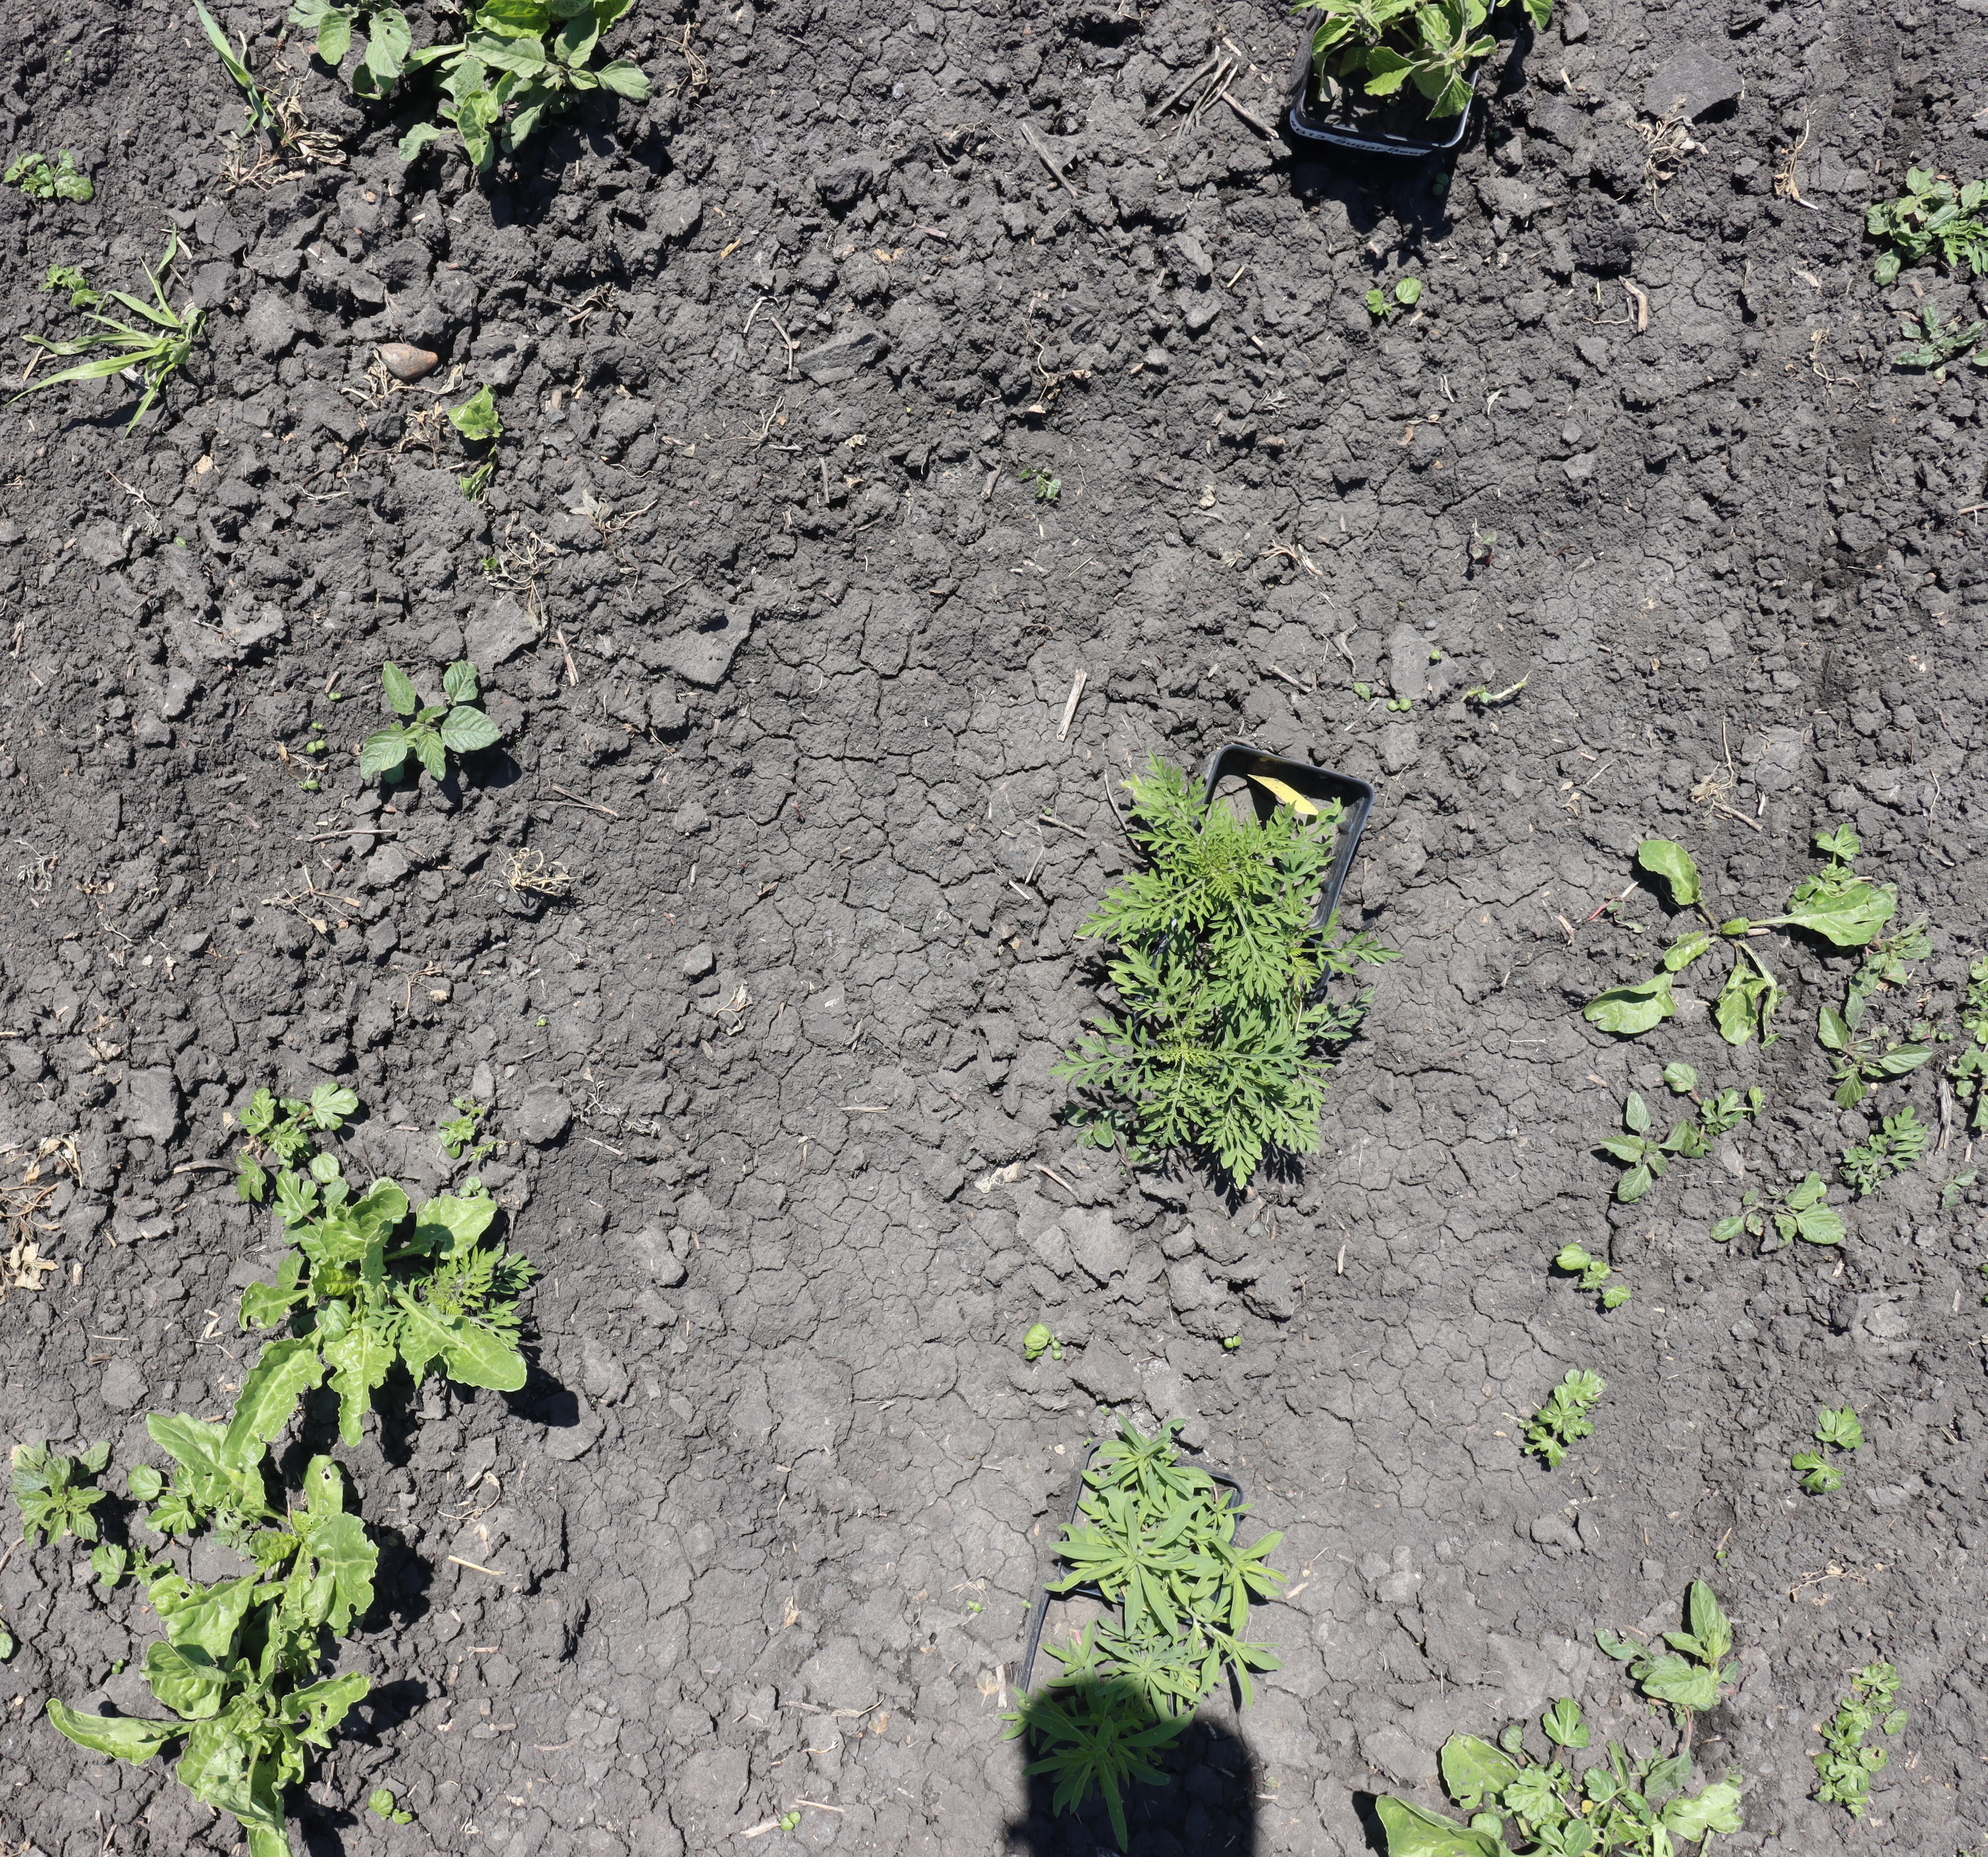
Crop: Sugar beet
Objects: Redroot Pigweed, Sugar beet, Ragweed, Ragweed, Sugar beet, Sugar beet, Kochia, Kochia